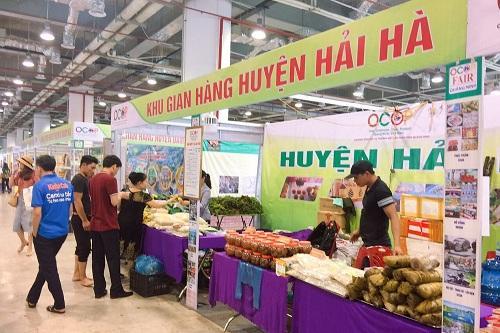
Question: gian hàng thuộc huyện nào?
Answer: gian hàng thuộc huyện hải hà